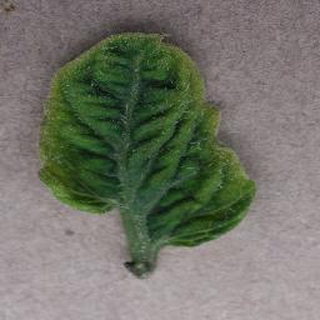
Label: tomato_yellow_leaf_curl_virus